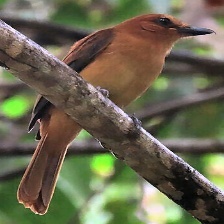
Species: CINNAMON ATTILA
Scientific name: ATTILA CINNAMOMEUS